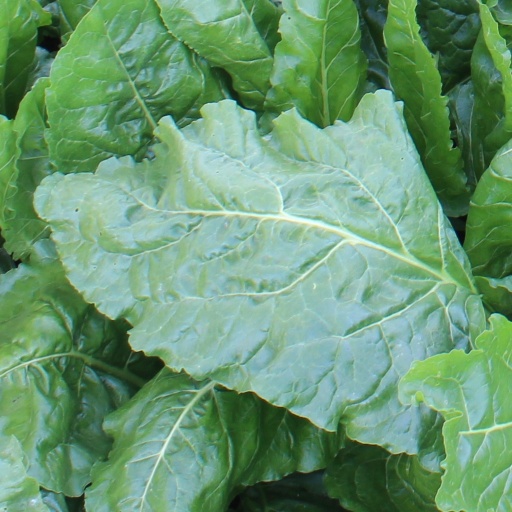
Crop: sugar beet